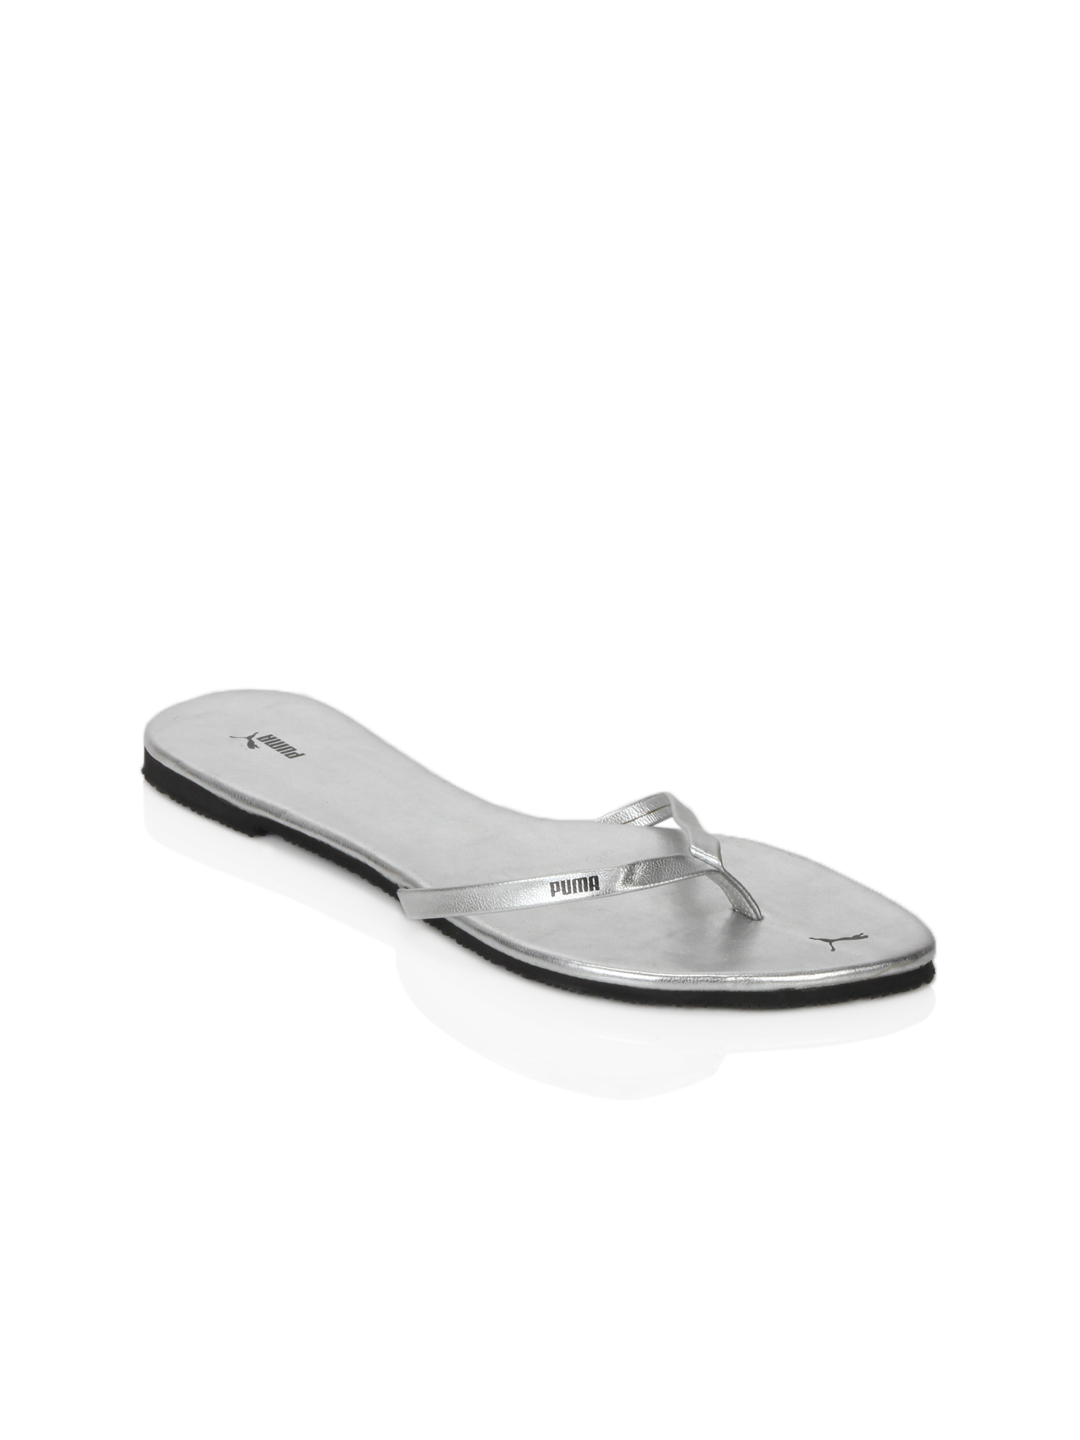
Puma Women Lily Thong Silver Flats
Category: Footwear / Shoes / Heels
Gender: Women
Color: Silver
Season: Summer 2012
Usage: Casual